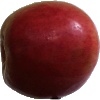
Label: Apple Crimson Snow 1